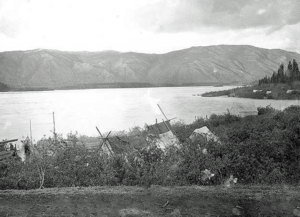
La ruée vers l'or du Klondike quelquefois appelée ruée vers l'or de l'Alaska et plus rarement ruée vers l'or du Yukon est une ruée vers l'or qui attira environ 100 000 prospecteurs dans la région du Klondike dans le territoire canadien du Yukon entre 1896 et 1899. De l'or y fut découvert le 16 août 1896 et lorsque les nouvelles arrivèrent à San Francisco l'année suivante, elles entraînèrent une ruée. Le trajet à travers le terrain difficile et le climat froid avec de lourdes charges se révéla trop dur pour de nombreux prospecteurs et entre 30 000 et 40 000 seulement arrivèrent sur place. Environ 4 000 trouvèrent de l'or. La ruée se termina en 1899 lorsque de l'or fut découvert à Nome en Alaska et de nombreux prospecteurs quittèrent le Klondike. La ruée a été immortalisée par des livres comme L'Appel de la forêt et des films tels que La Ruée vers l'or.